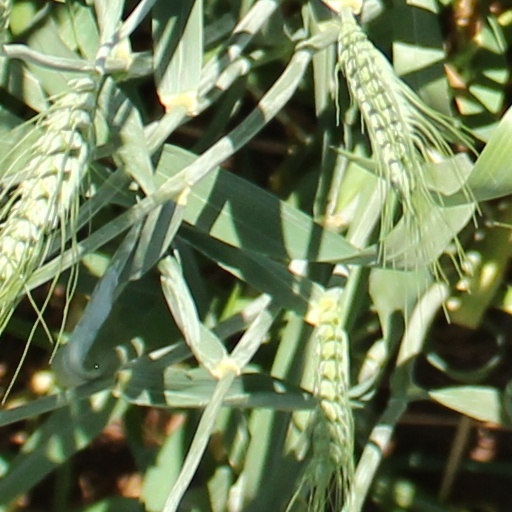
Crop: wheat